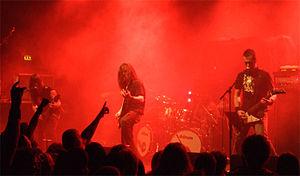
Annihilator est un groupe de thrash metal canadien, originaire d'Ottawa, en Ontario. Le groupe est formé en 1984 par son leader et seul membre permanent Jeff Waters.